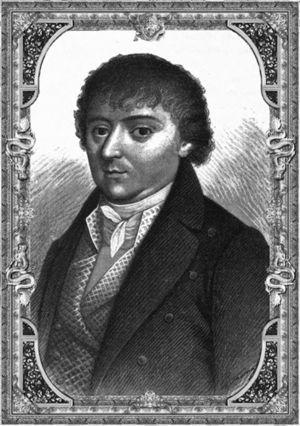
Manuel María Martín de Heras-Soto y Daudeville fut le Comte de Maison de Heras et un homme politique mexicain membre de la Deuxième Régence du Mexique entre 11 avril 1822 et 18 mai 1822 avec les membres titulaires de Agustín de Iturbide, Miguel Valentín y Tamayo, José Isidro Yañez et Nicolás Bravo Rueda